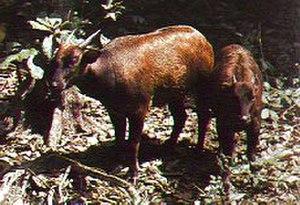
Voici la liste de quelques artiodactyles par population.
L'Anoa des montagnes, ou Anoa de quarle, est une espèce de bovidés vivant dans les montagnes de Sulawesi, en Indonésie.